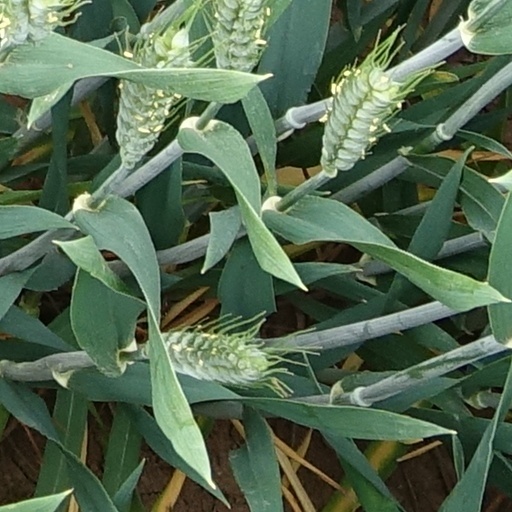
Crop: wheat